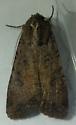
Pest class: cutworms